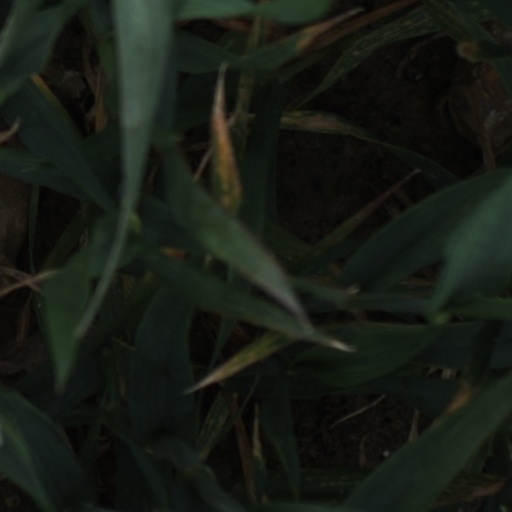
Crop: wheat